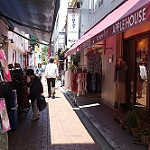
Label: street